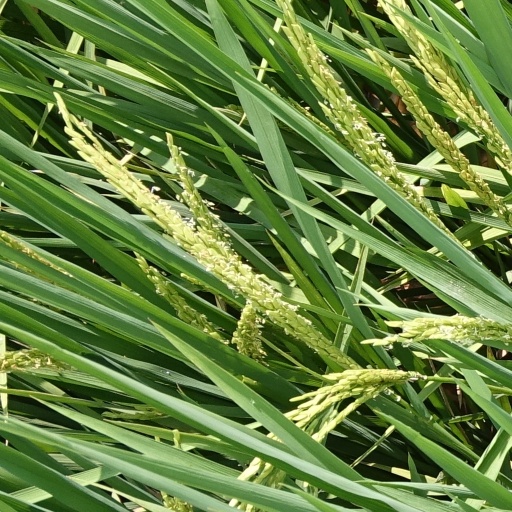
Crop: rice